Frederick Norton Manning

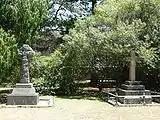
Graves of Manning, right, and Dr Eric Sinclair, left, at Gladesville Hospital

The two main roads of the Macquarie Hospital, North Ryde, (formerly the North Ryde Psychiatric Centre and Gladesville Macquarie Hospital) are Norton Road and Manning Road, are named after Frederick Norton Manning.